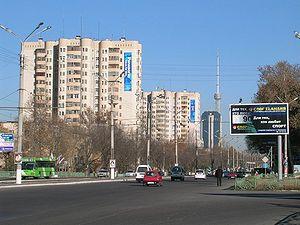
Cet article est partiellement ou en totalité issu de l’article de Wikipédia en allemand intitulé « Liste der Städte in Usbekistan ».